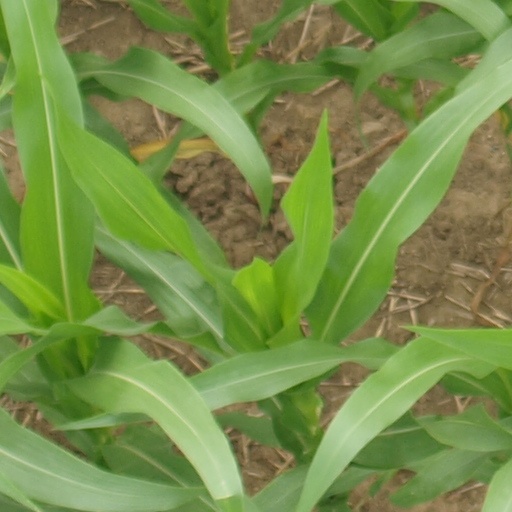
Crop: maize; corn